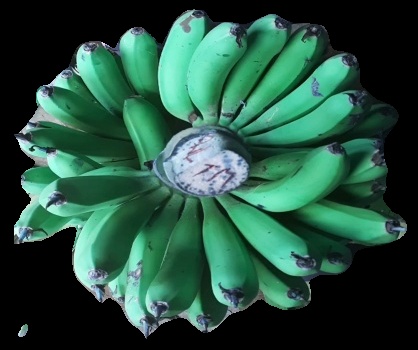
Variety: pachbale
Grade: grade1